Macedonio Alcalá

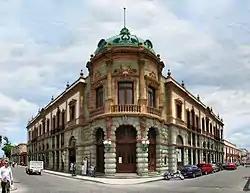
The Macedonio Alcala Theater in Oaxaca de Juarez, Oaxaca, Mexico.

A few years later he moved to Yanhuitlán. On July 30, 1854, Alcalá, 23, married Petronila Palacios, 21, of Yanhuitlán. They had three children, two boys, and a girl. Although he was recognized as an accomplished musician, he was unable to earn enough money in the profession to support his family. This led to depression and alcoholism. He intended to return to Oaxaca but fell ill of tuberculosis. His brothers refused to help, but the Philharmonic Society of Santa Cecilia came to his aid, supplying a doctor, medicines, and other forms of support.